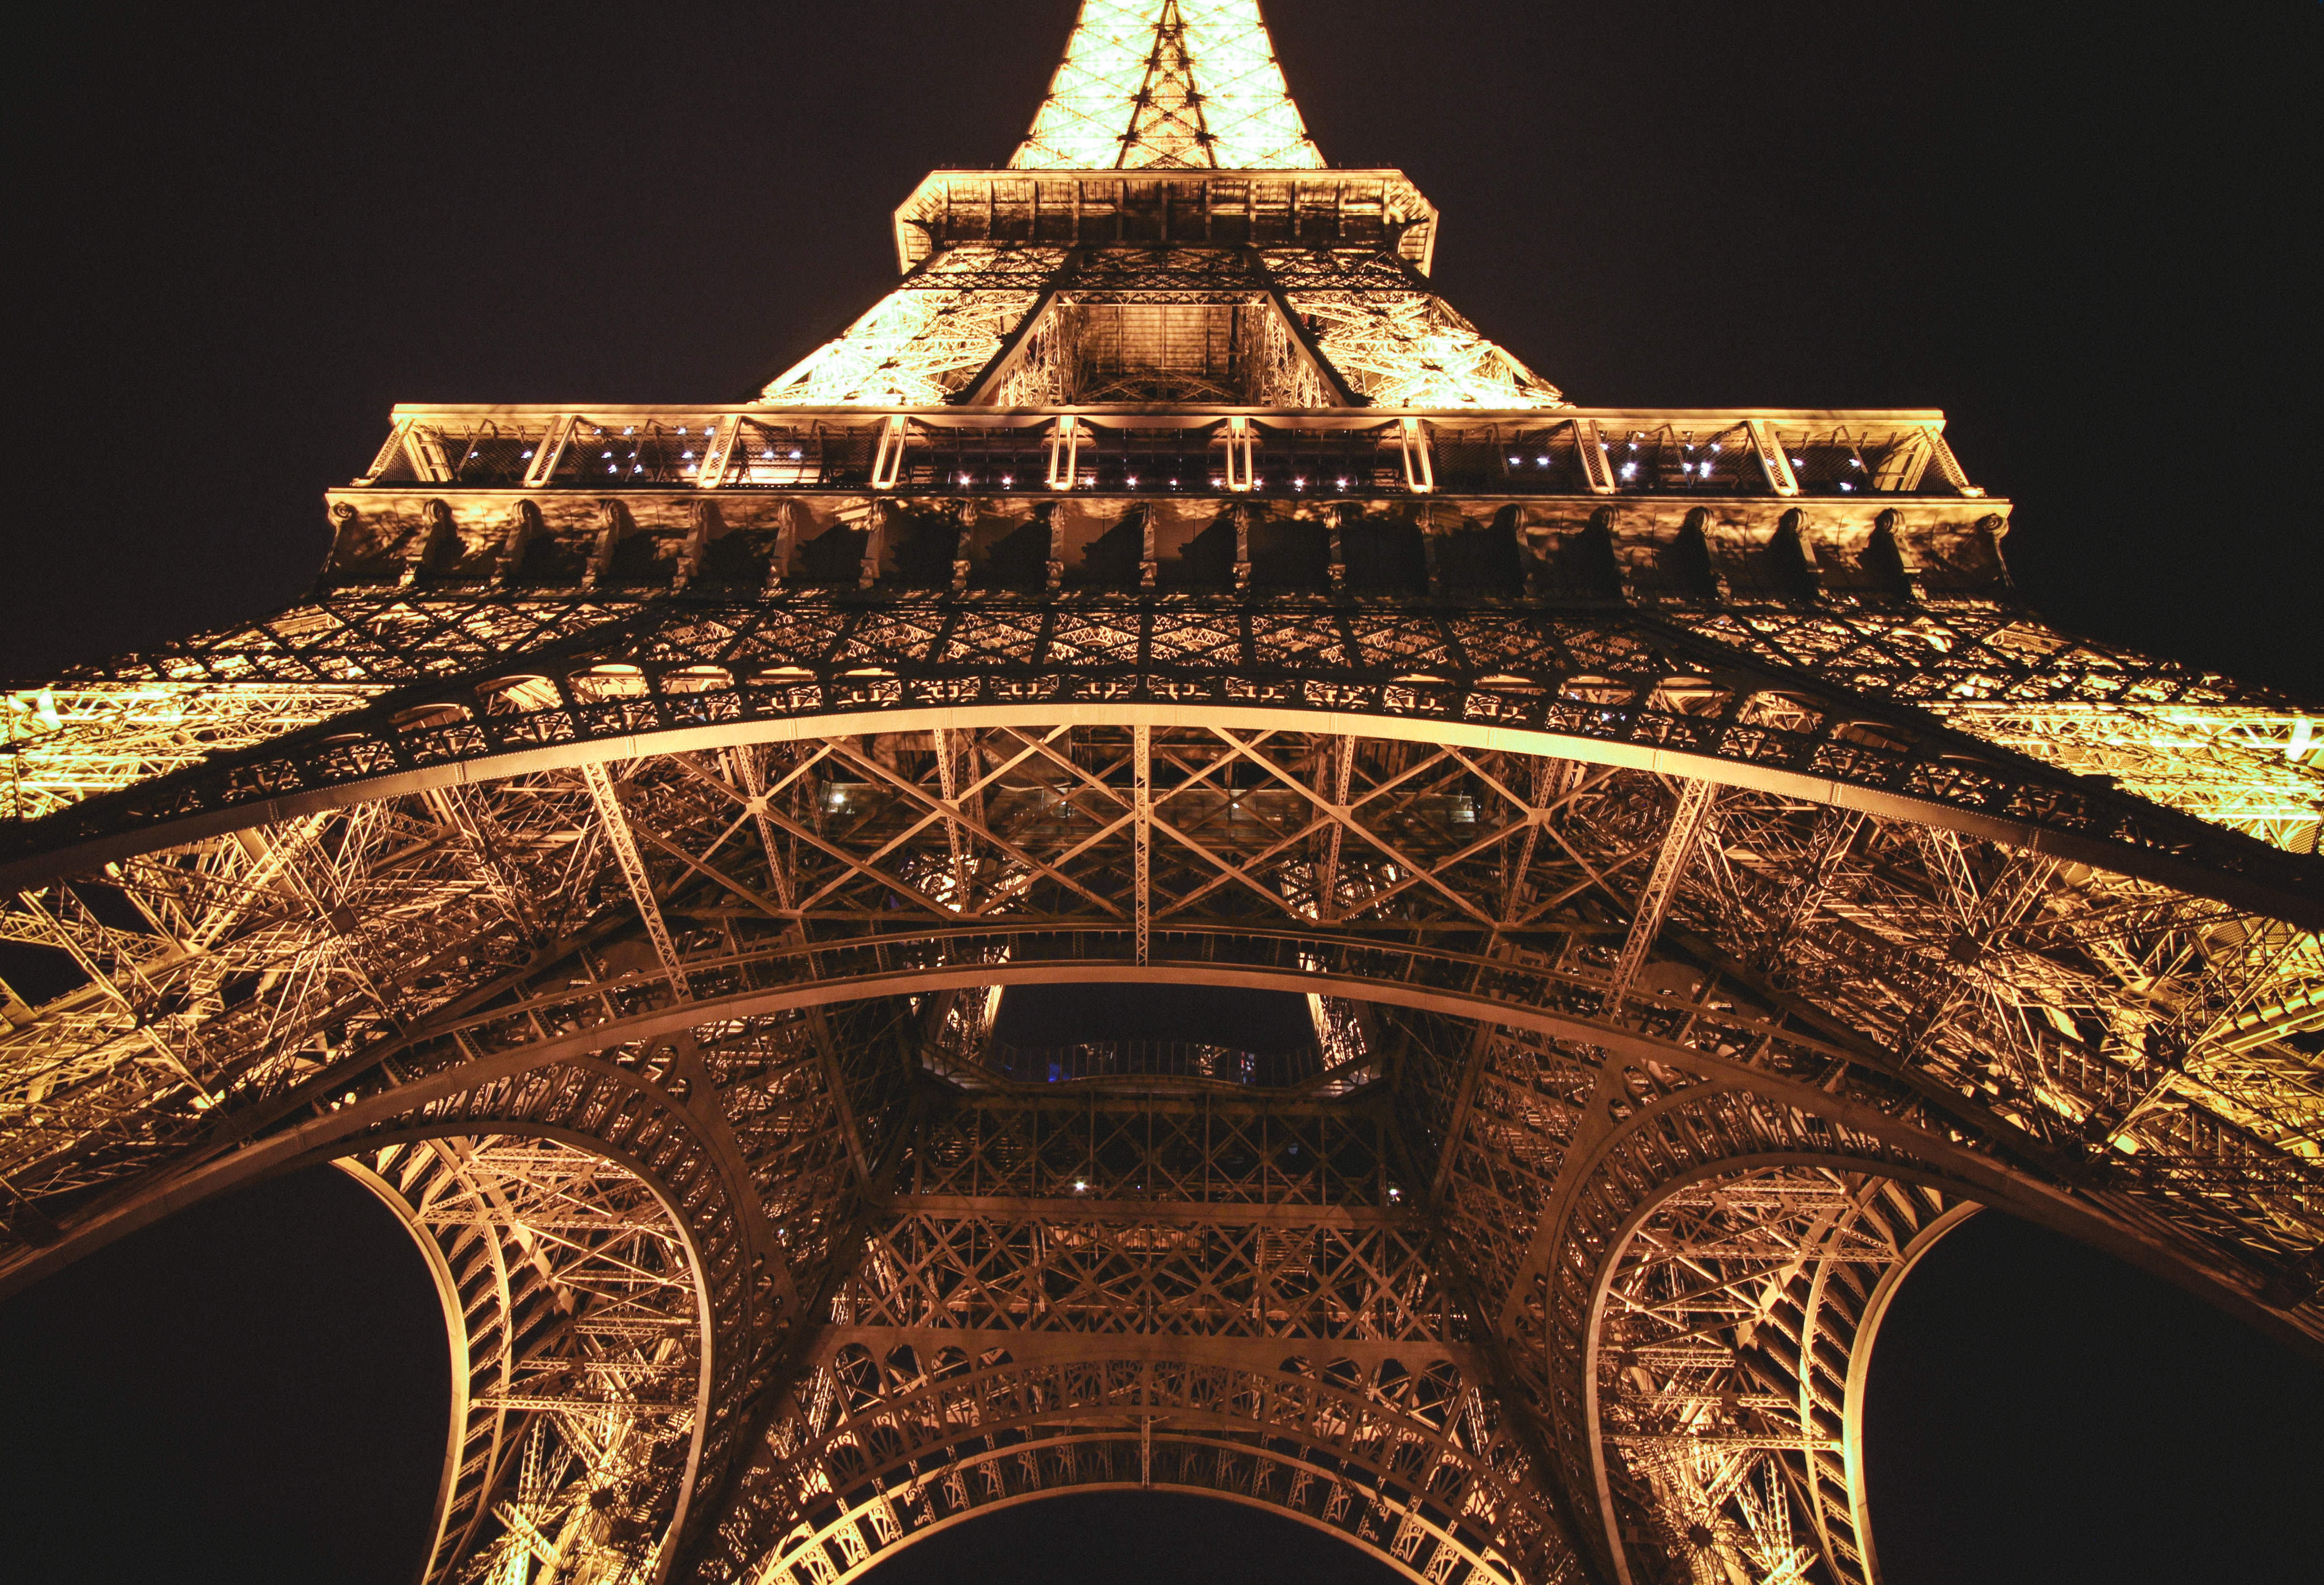
architecture, night, building, palace, eiffel tower, monument, arch, tower, opera house, landmark, outdoors, art, symmetry, dome, low angle shot, ancient history